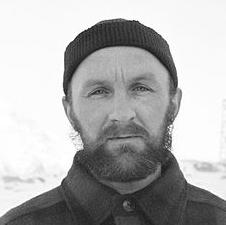
Age: 31